Border Terrier

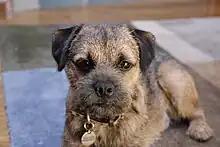
Red Grizzled Border Terrier

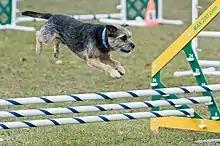
Border Terrier performing jump in Dog Agility

Canine epileptoid cramping syndrome is a condition that is recognised to occur in the Border Terrier.